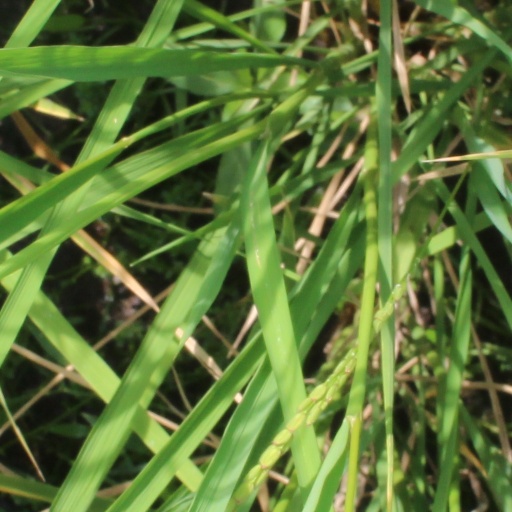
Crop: rice